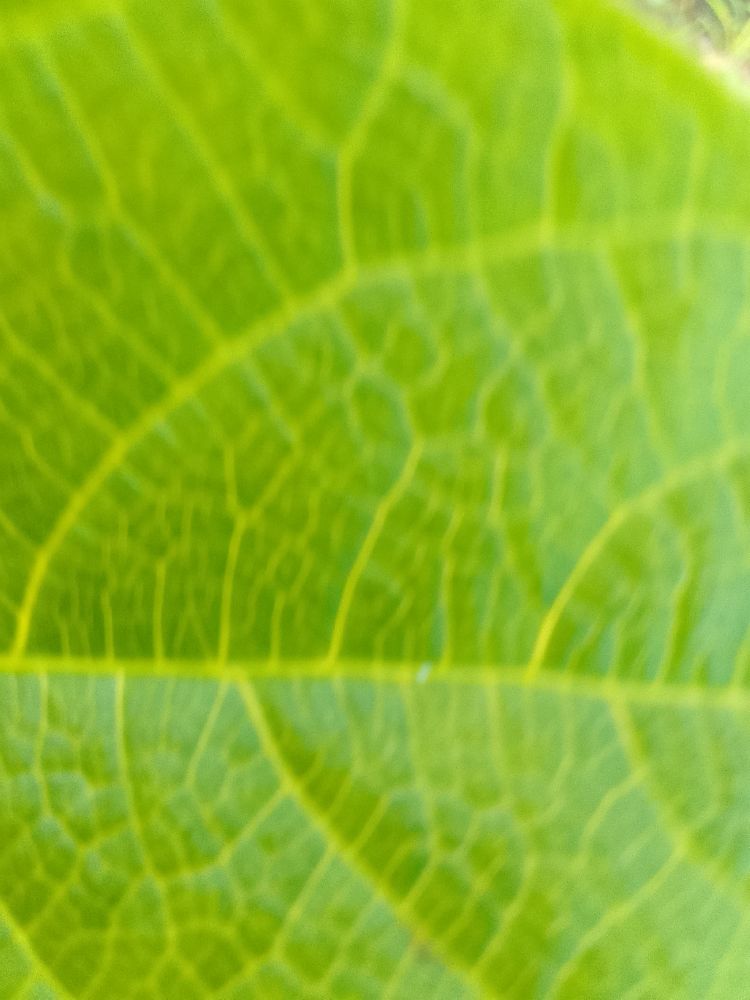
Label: healthy